High Speed 1

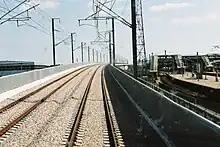
A high-speed tunnel and flyover take non-stopping trains past Ashford International at

The terminus for the high-speed line in London is St Pancras railway station. During the 2000s, towards the end of the construction of the CTRL, the entire station complex was renovated, expanded and renamed as St Pancras International, with a new security-sealed terminal area for Eurostar trains to continental Europe. In addition, it retained traditional domestic connections to the north and south of England. The new extension doubled the length of the central platforms now used for Eurostar services; new platforms have been provided for existing domestic East Midlands Trains and the Southeastern high-speed services that run along High Speed 1 to Kent. New platforms on the Thameslink line across London were built beneath the western margins of the station, and the station at King's Cross Thameslink was closed.